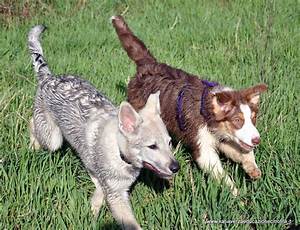
Label: cane